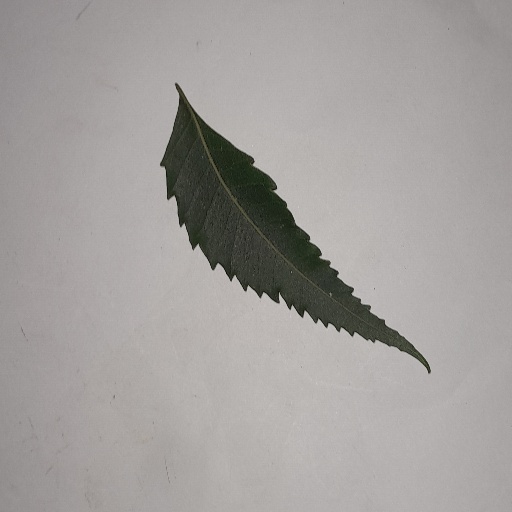
Species: Neem
Leaf condition: Healthy Leaf